Lake Van

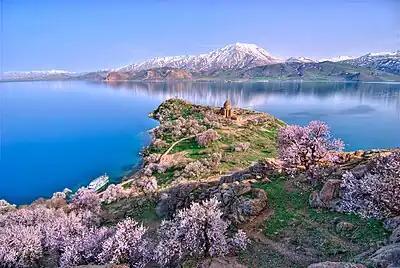
Akdamar Island and the Holy Cross Cathedral, a 10th-century Armenian church and monastic complex. Mount Artos (Mt. Çadır) is seen in the background.

Lake Van is across at its widest point. It averages deep. Its greatest known depth is . The surface lies above sea level and the shore length is . It covers and contains (has a volume of) .